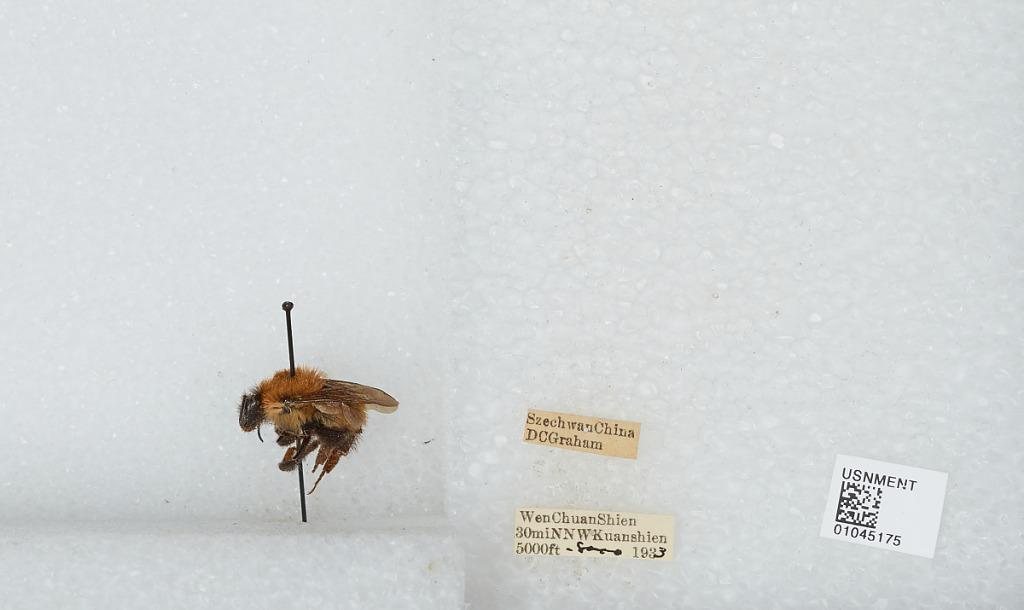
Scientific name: Bombus sp.
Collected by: D. Graham
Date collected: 1933--
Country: China
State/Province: Sichuan
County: Wenchuan Xian
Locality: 30 miles NNW of Kuanshien